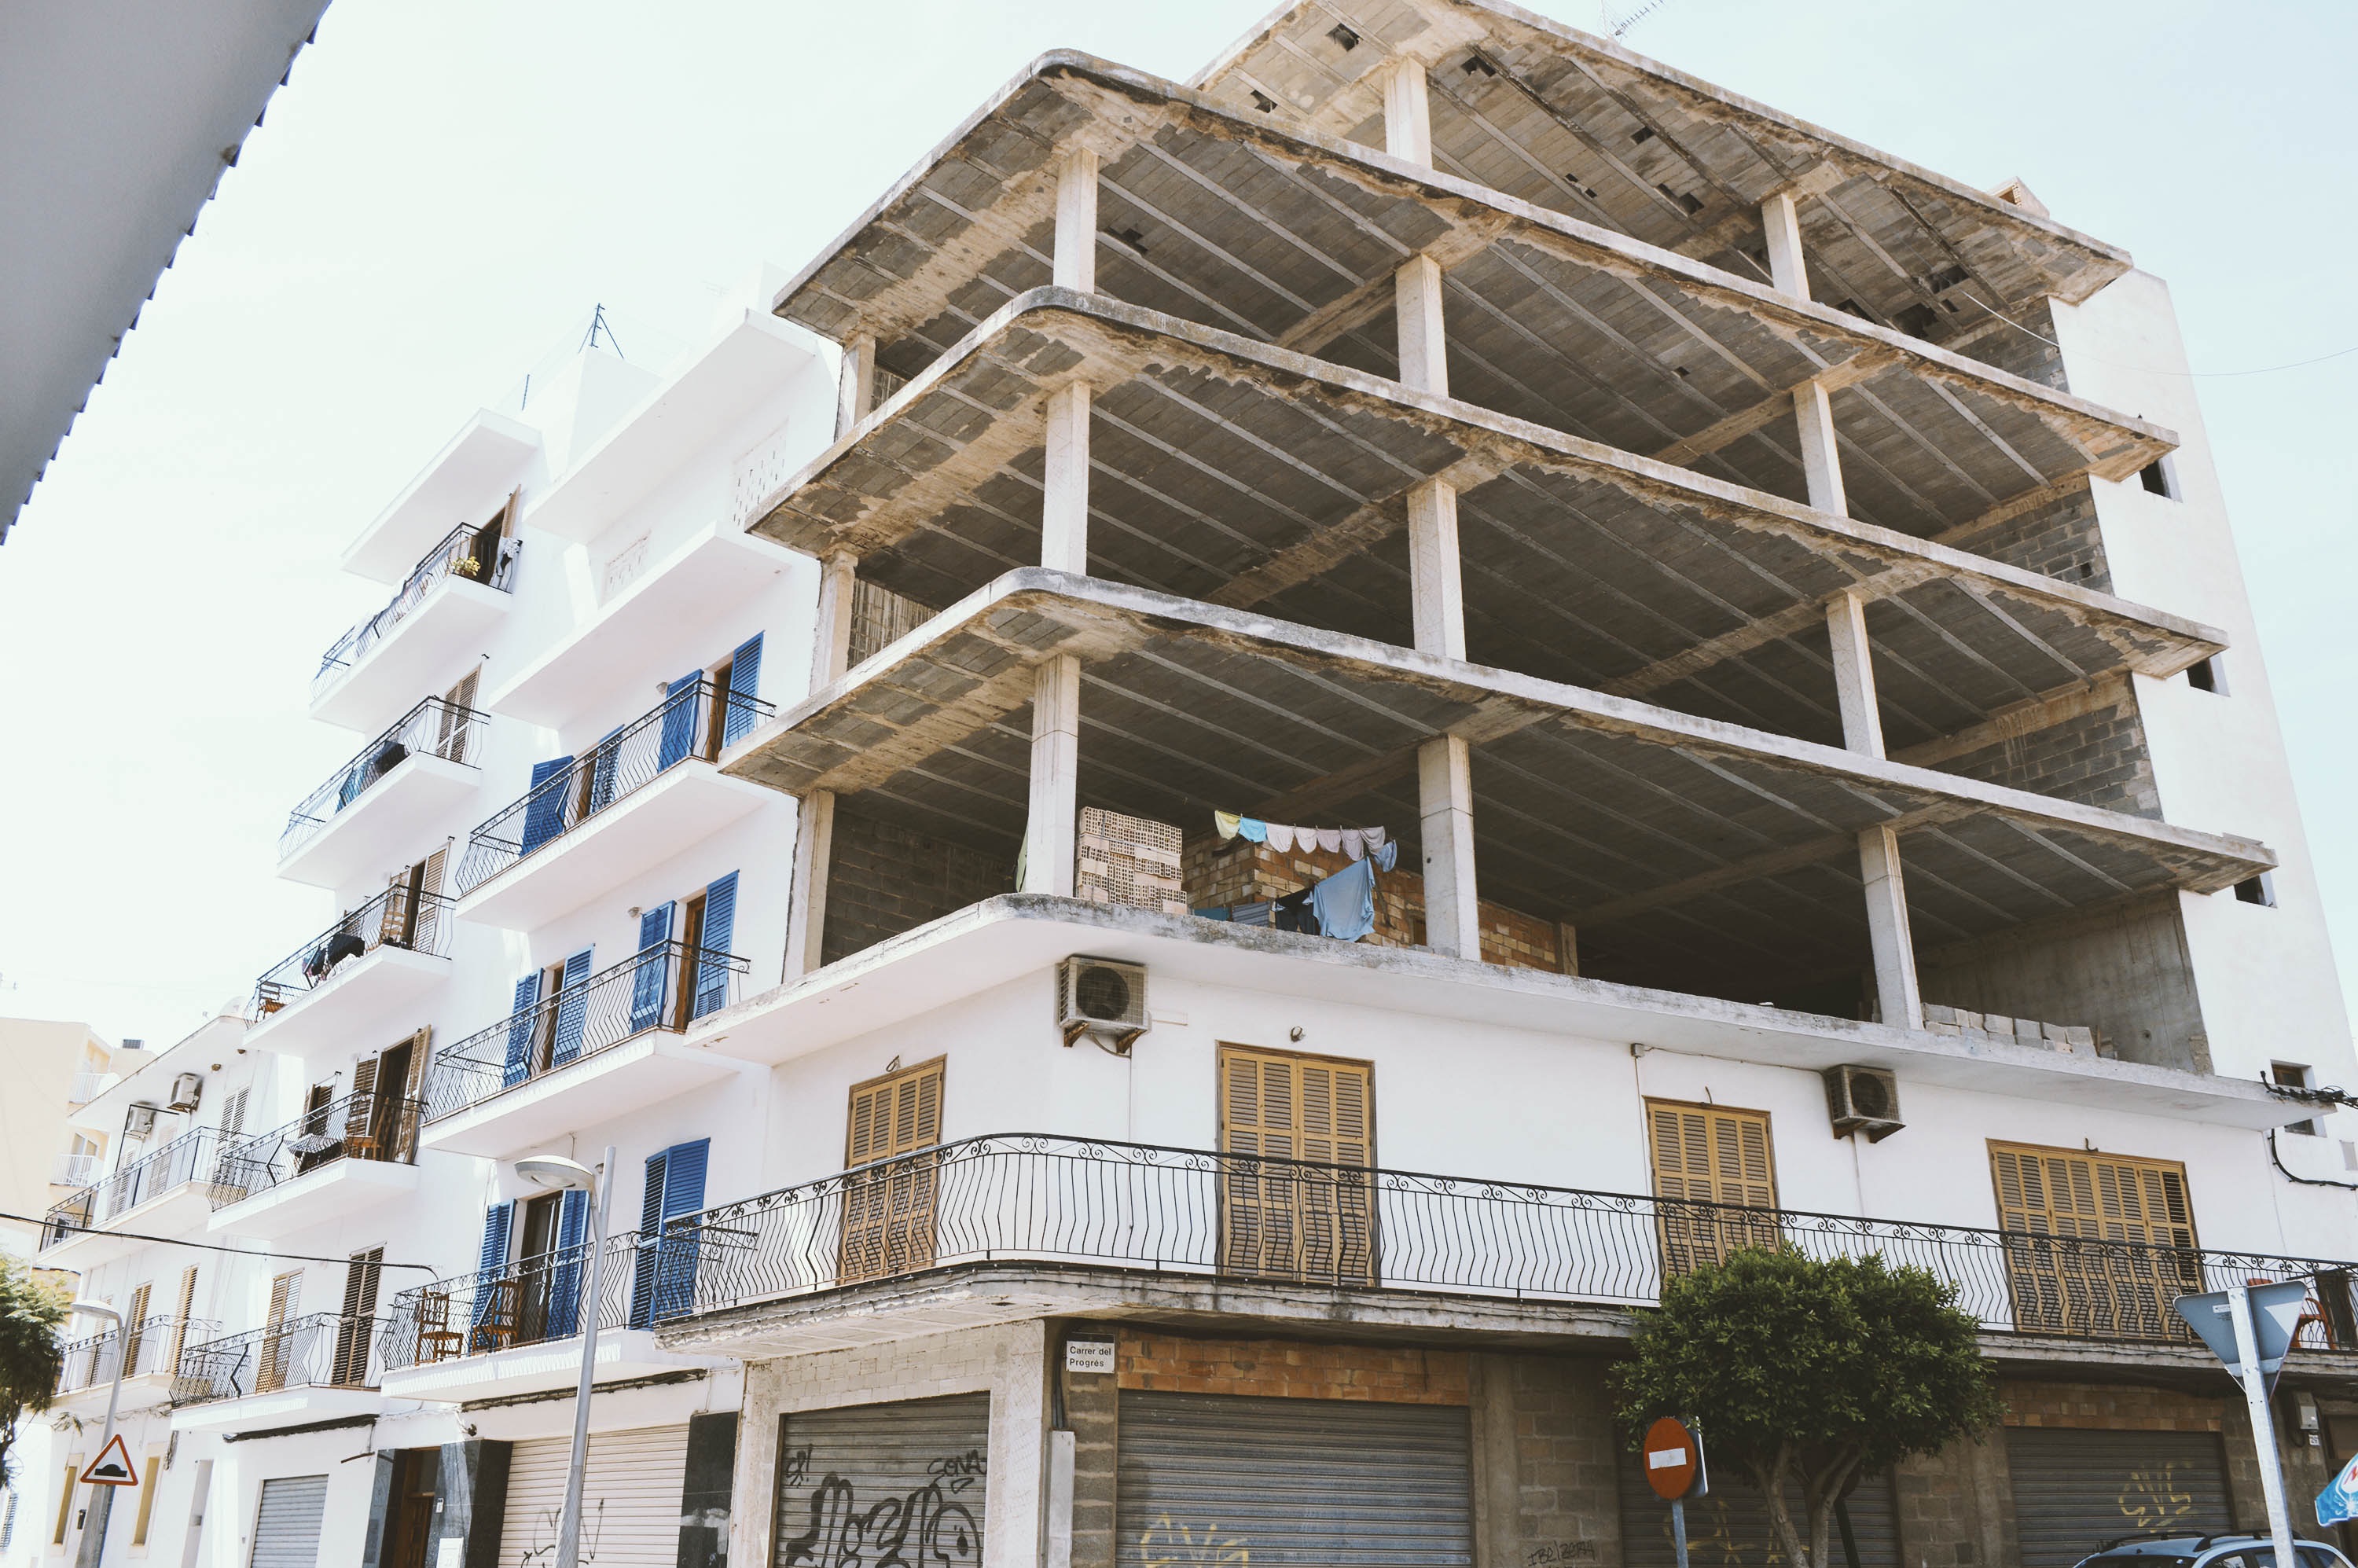
architecture, house, window, building, home, construction, facade, property, apartment, tower block, estate, condominium, neighbourhood, residential area